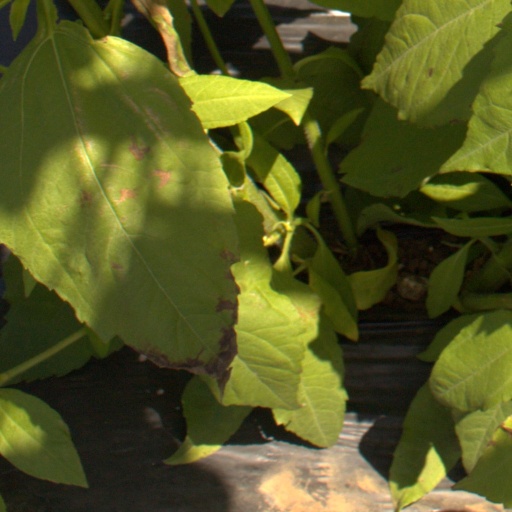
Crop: Jerusalem artichoke